Toll road

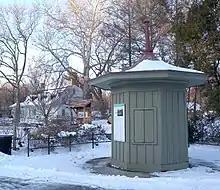
19th-century toll booth in Brooklyn, New York

London, in an effort to reduce traffic within the city, instituted the London congestion charge in 2003, effectively making all roads within the centre of the city tolled.